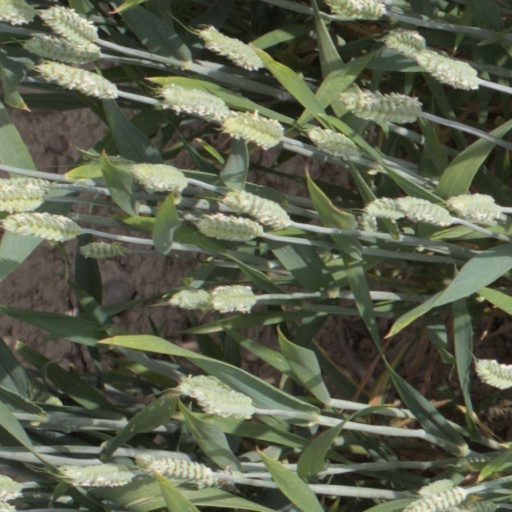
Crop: wheat